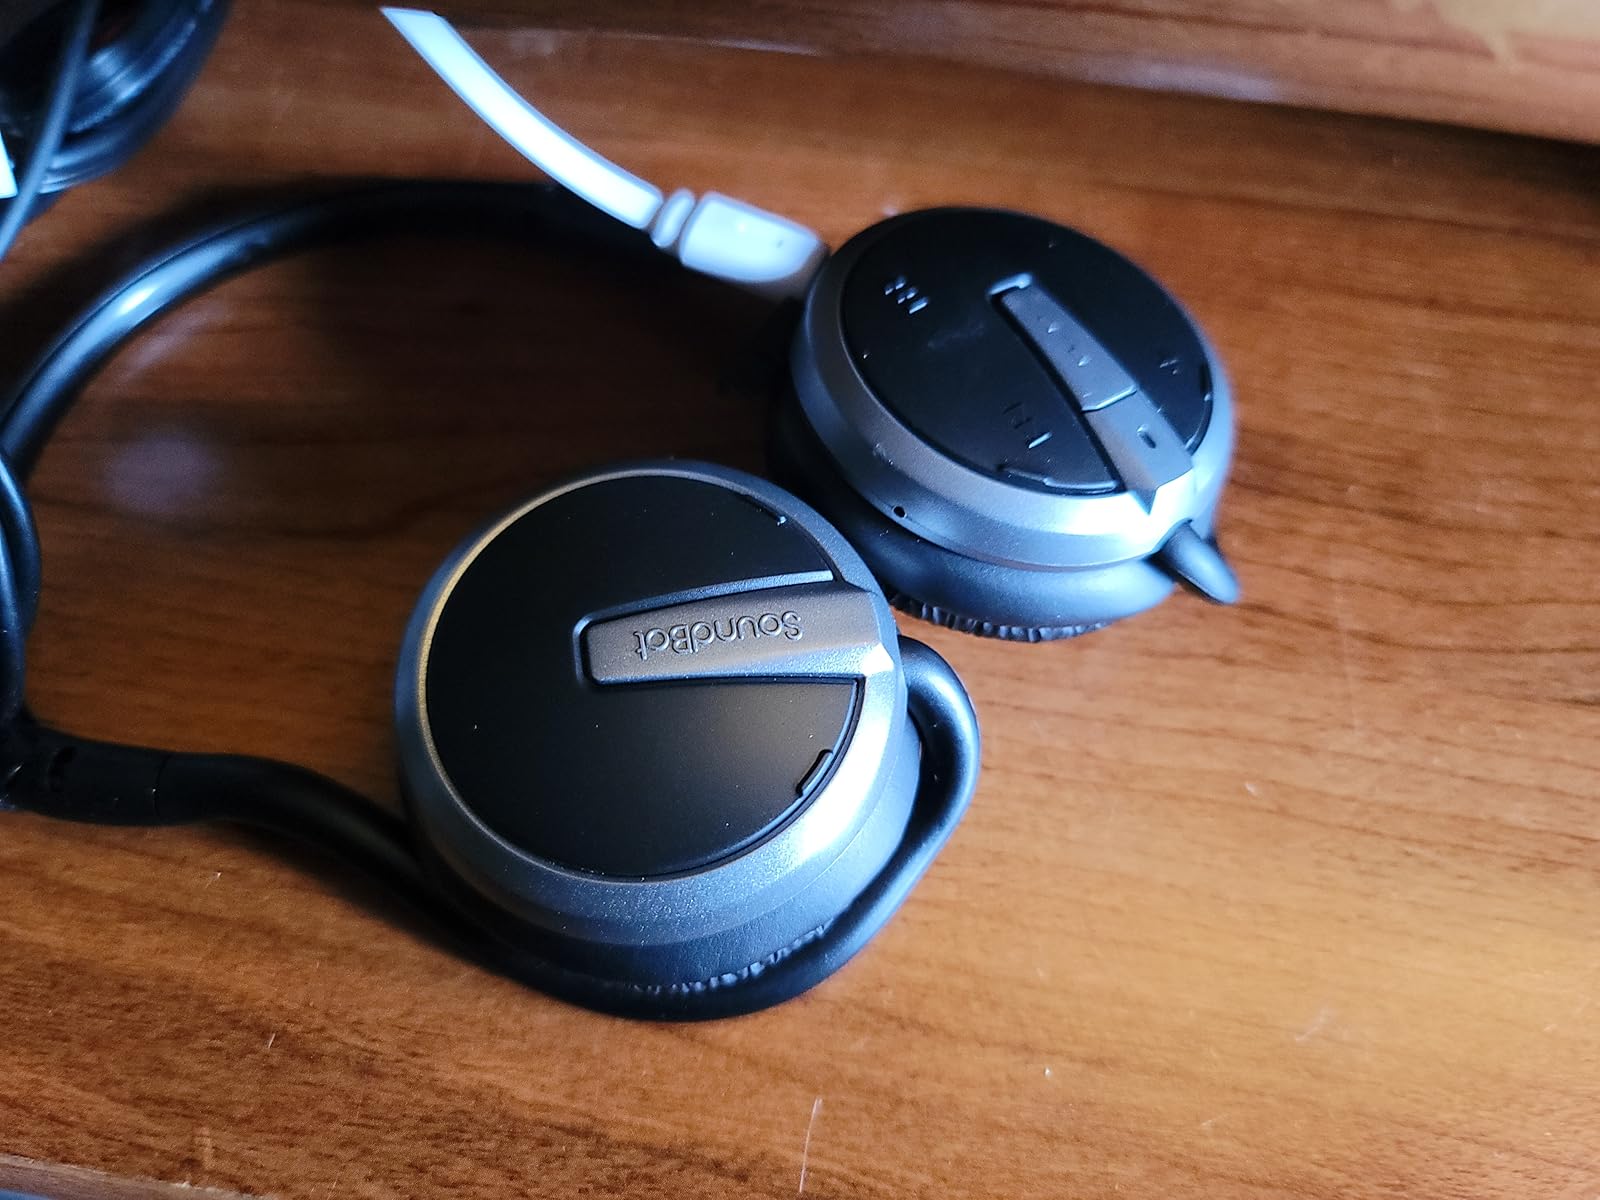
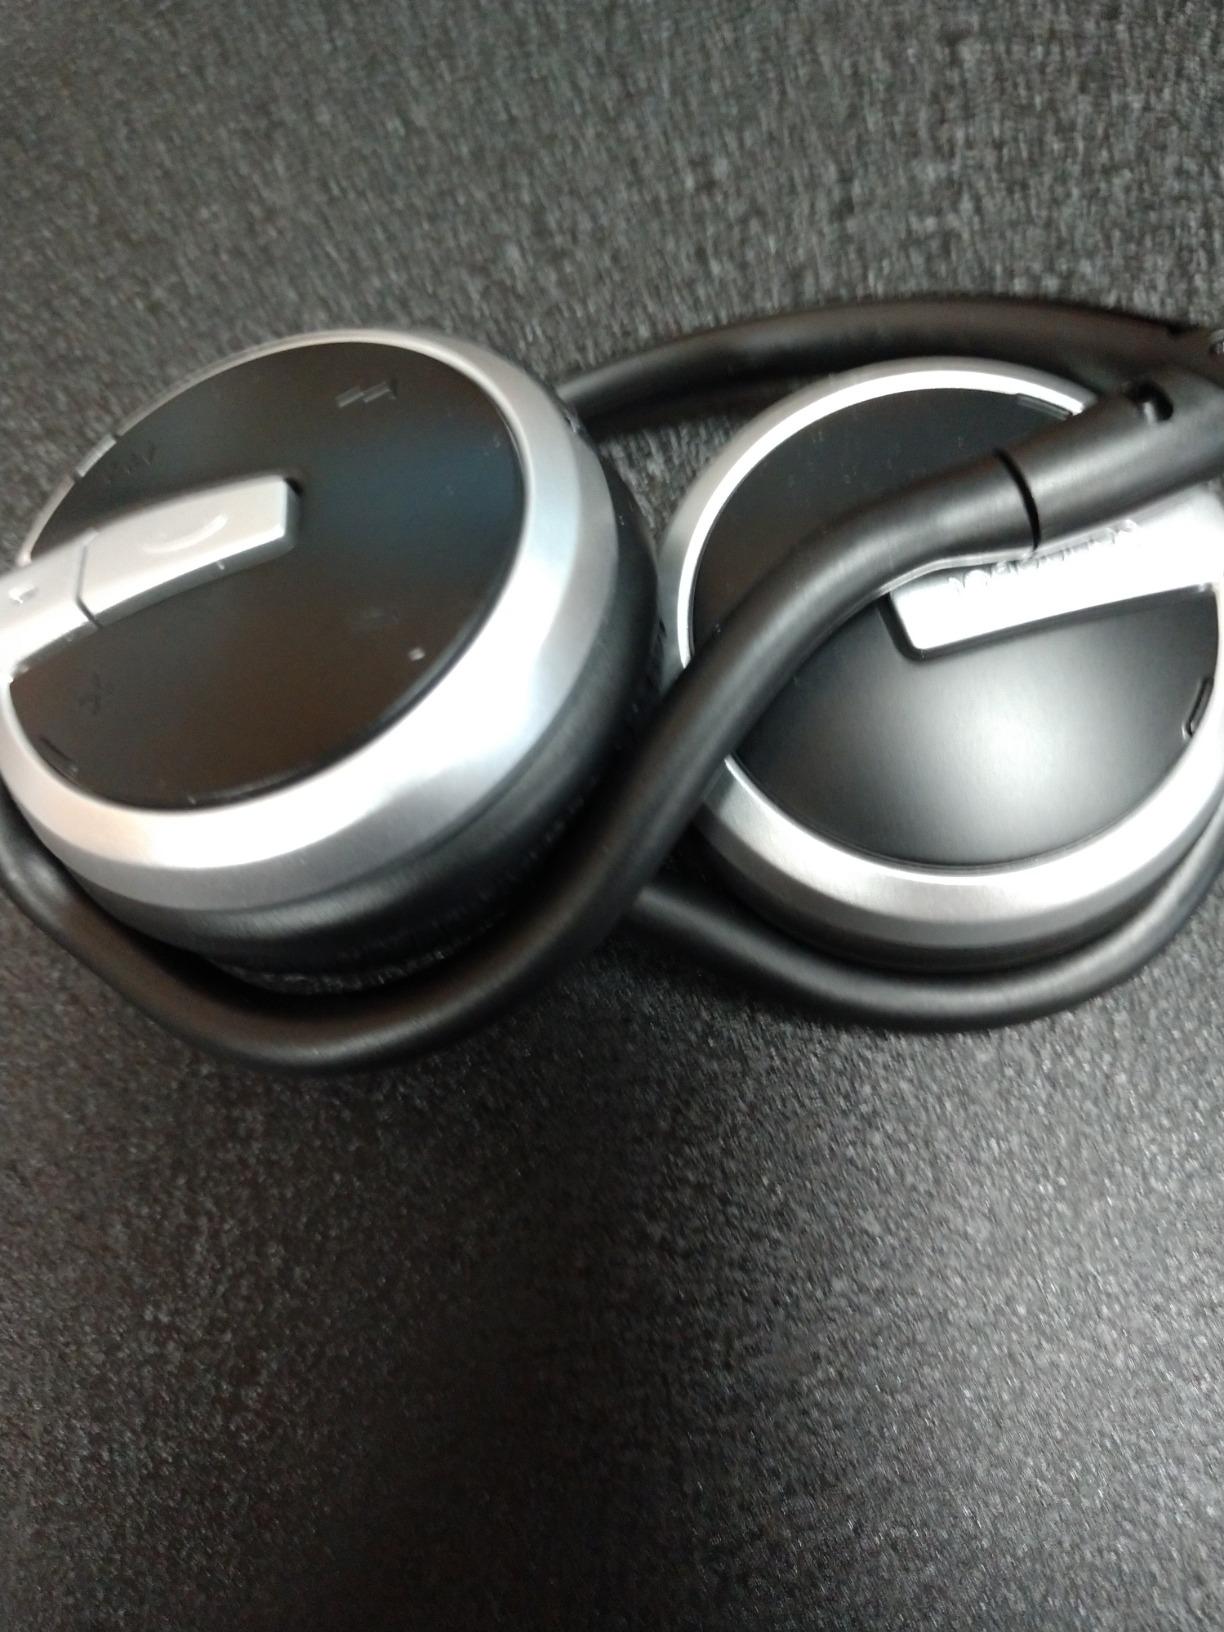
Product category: headphones
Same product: yes